Henry B Bolster

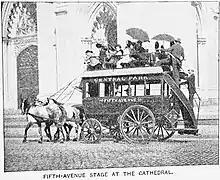
The Fifth Avenue Stage Line

Henry B. Bolster, along with his son Henry Clay Bolster, and his son-in-law, Samuel Wakeman Andrews, started his Stage Coach business in 1846. In the 1850 census, the Bolsters are both listed as Stage Proprietors. It looks like Samuel didn't work for the business directly until the early 1850s (according to his obit and the 1850 census that lists his occupation as Dry Goods). Henry Clay Bolster died in 1854. The business was called Bolster & Andrews and referred to as the Empire Line.